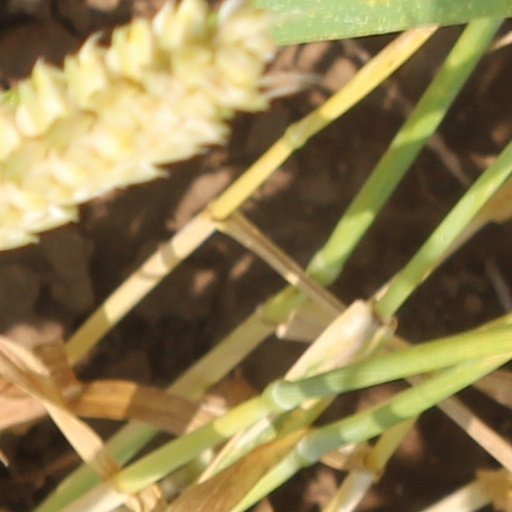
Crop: wheat